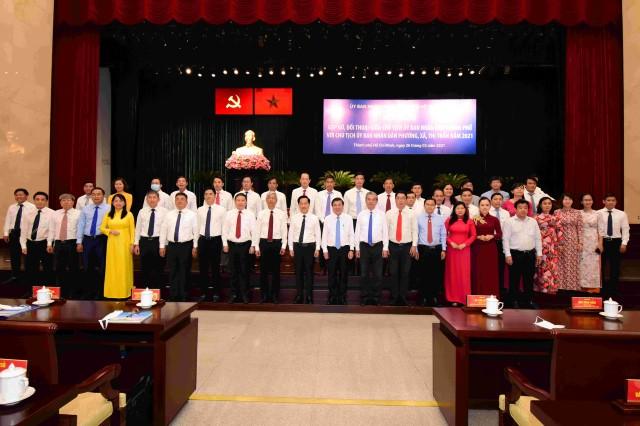
với mỗi chỗ ngồi thì trên bàn tại đó đều có tách trà